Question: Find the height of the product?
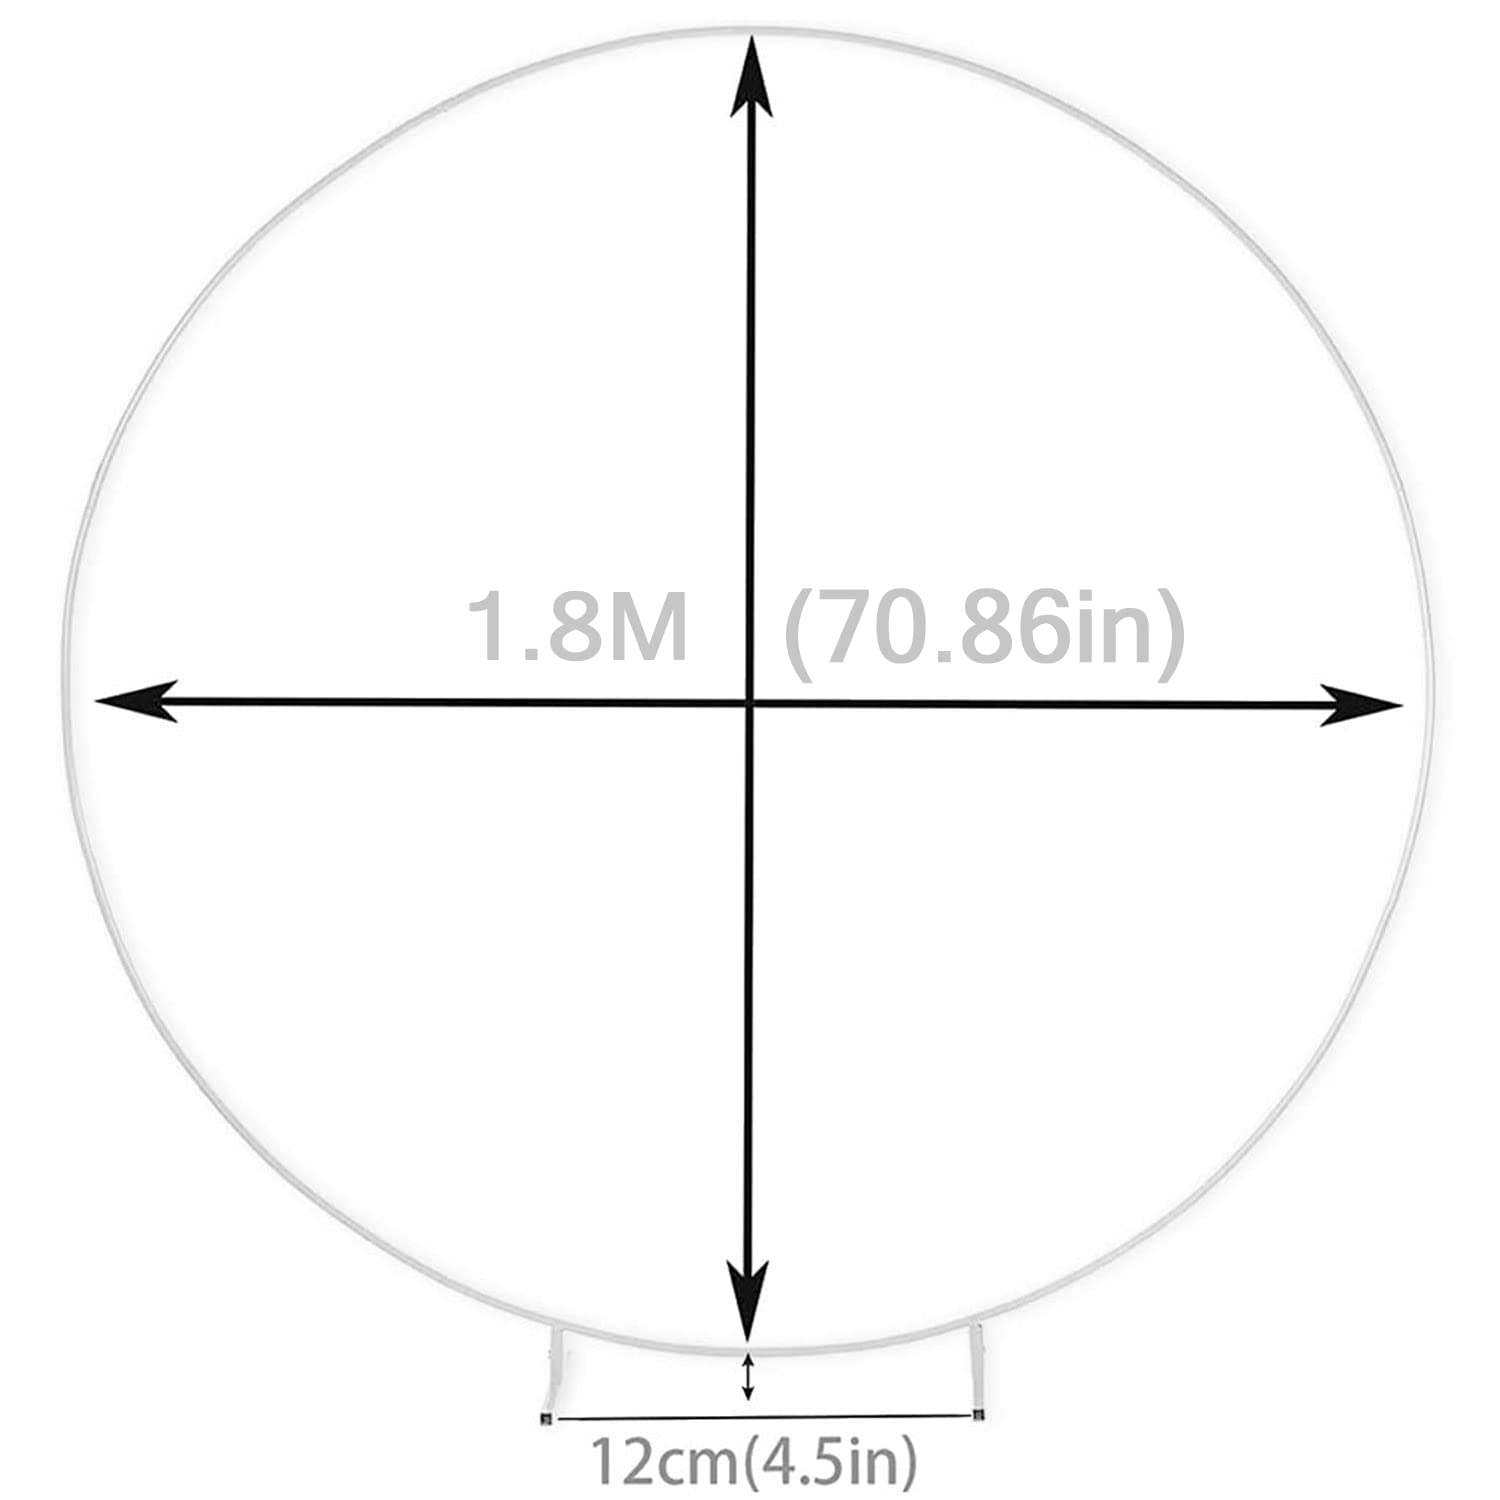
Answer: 1.8 metre